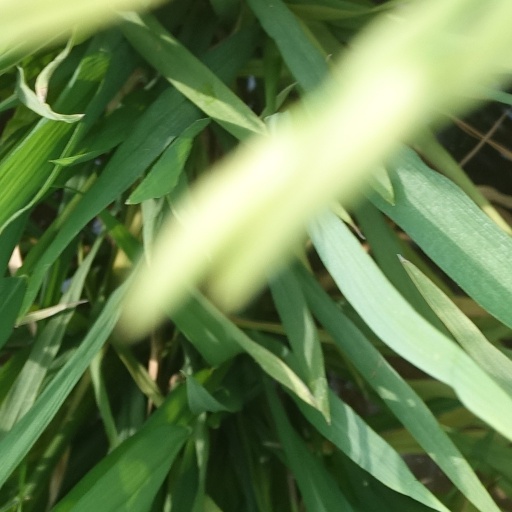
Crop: rice